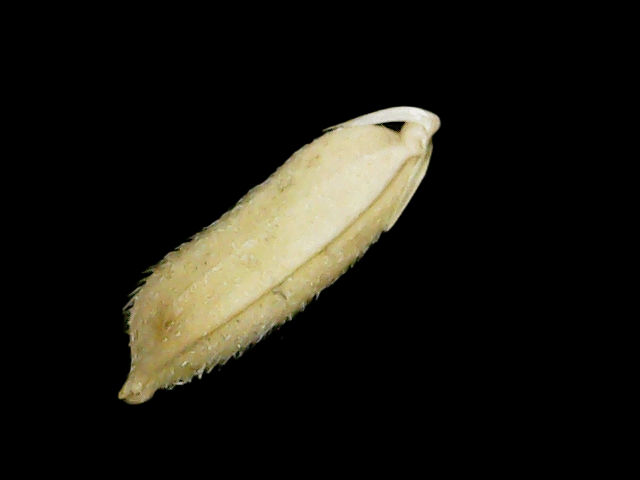
Rice variety: Binadhan14